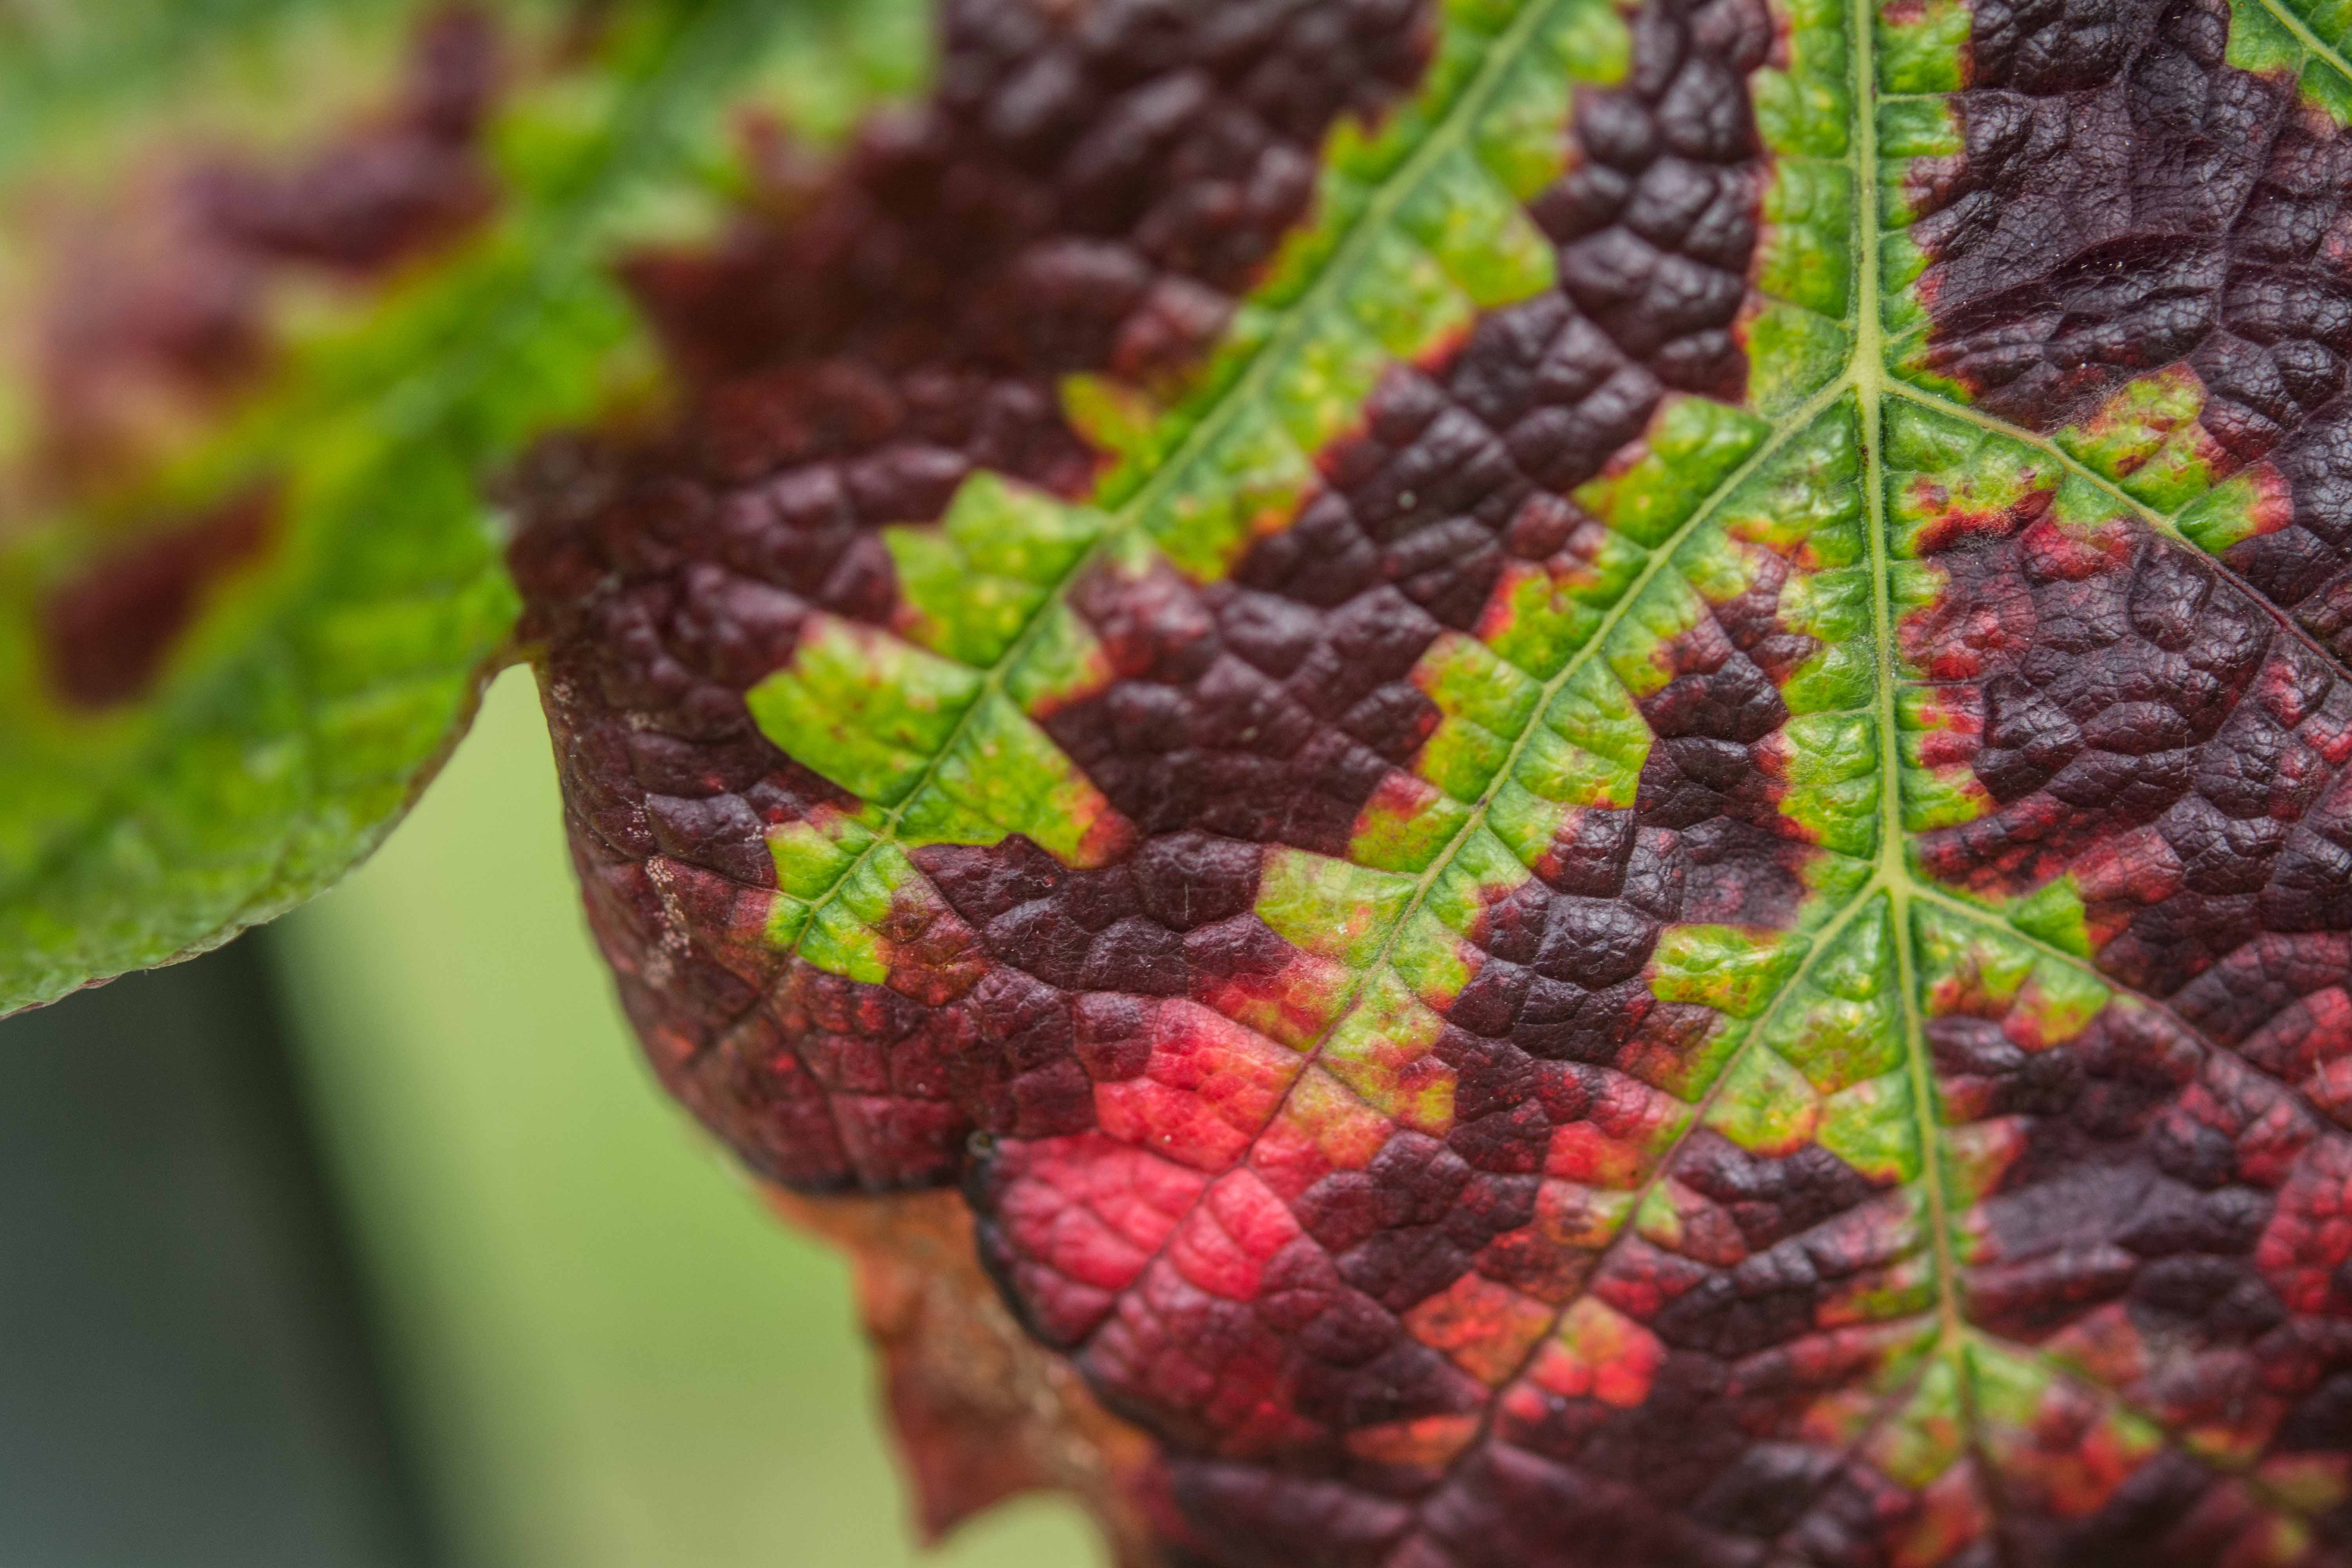
plant, fruit, berry, texture, leaf, flower, pattern, food, produce, color, macro, autumn, blackberry, winery, flowering plant, land plant